Multimedia Fountain Roshen

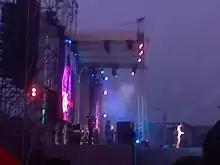
The opening of the third season of Multimedia Fountain Roshen

New season of the multimedia fountain Roshen has started at 27 April. The season grand opening was accompanied by the big music show. Famous Ukrainian artists like BoomBox band, rock band Plach Yeremiyi and Maria Burmaka.